Xenophon

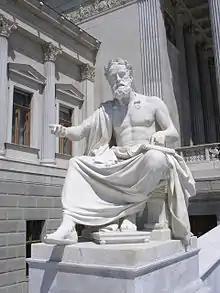
Statue of Xenophon in front of the Austrian parliament

Xenophon's works include a selection of Socratic dialogues; these writings are preserved. Except for the dialogues of Plato and some pseudepigraphic/apocryphal dialogues, they are the only surviving representatives of the genre of Socratic dialogue. These works include Xenophon's "Apology", "Memorabilia", "Symposium", and "Oeconomicus". The "Symposium" outlines the character of Socrates as he and his companions discuss what attributes they take pride in. One of the main plots of the "Symposium" is about the type of loving relationship ("noble" or "base") a rich aristocrat will be able to establish with a young boy (present at the banquet alongside his own father). In "Oeconomicus", Socrates explains how to manage a household. Both the "Apology" and the "Memorabilia" defend Socrates' character and teachings. The former is set during the trial of Socrates, while the latter explains his moral principles and that he was not a corrupter of the youth.